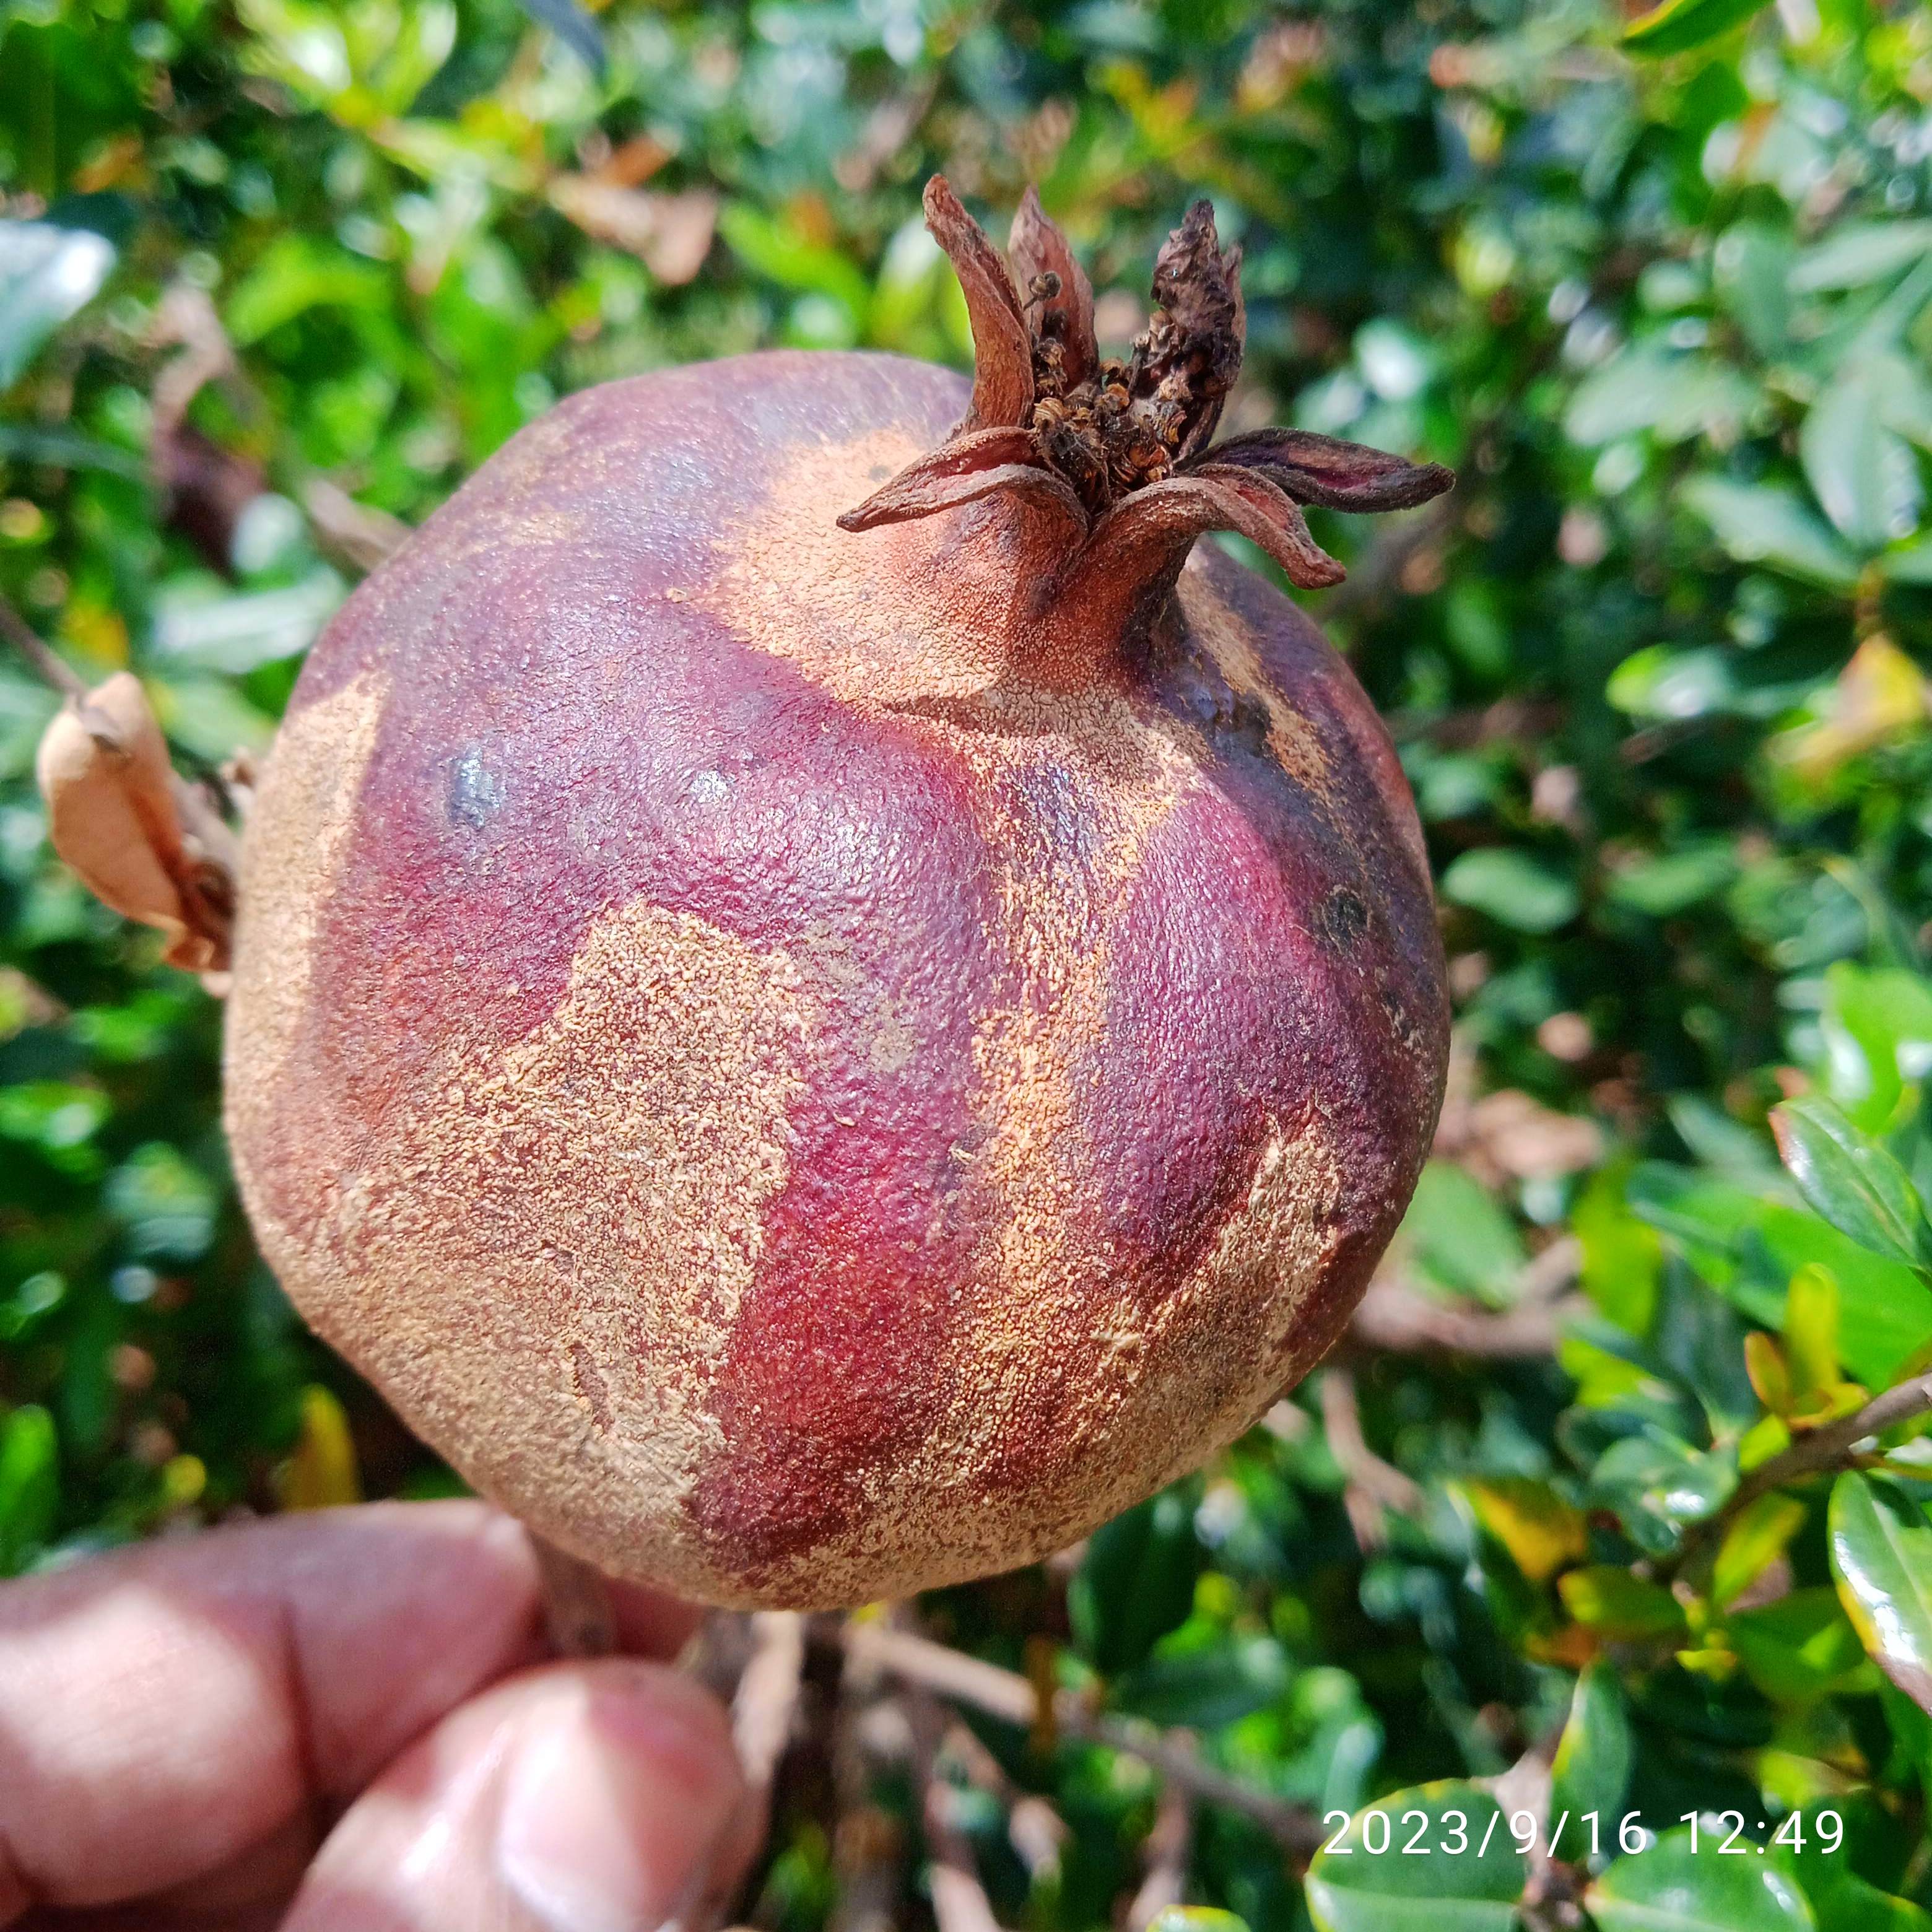
Label: Alternaria